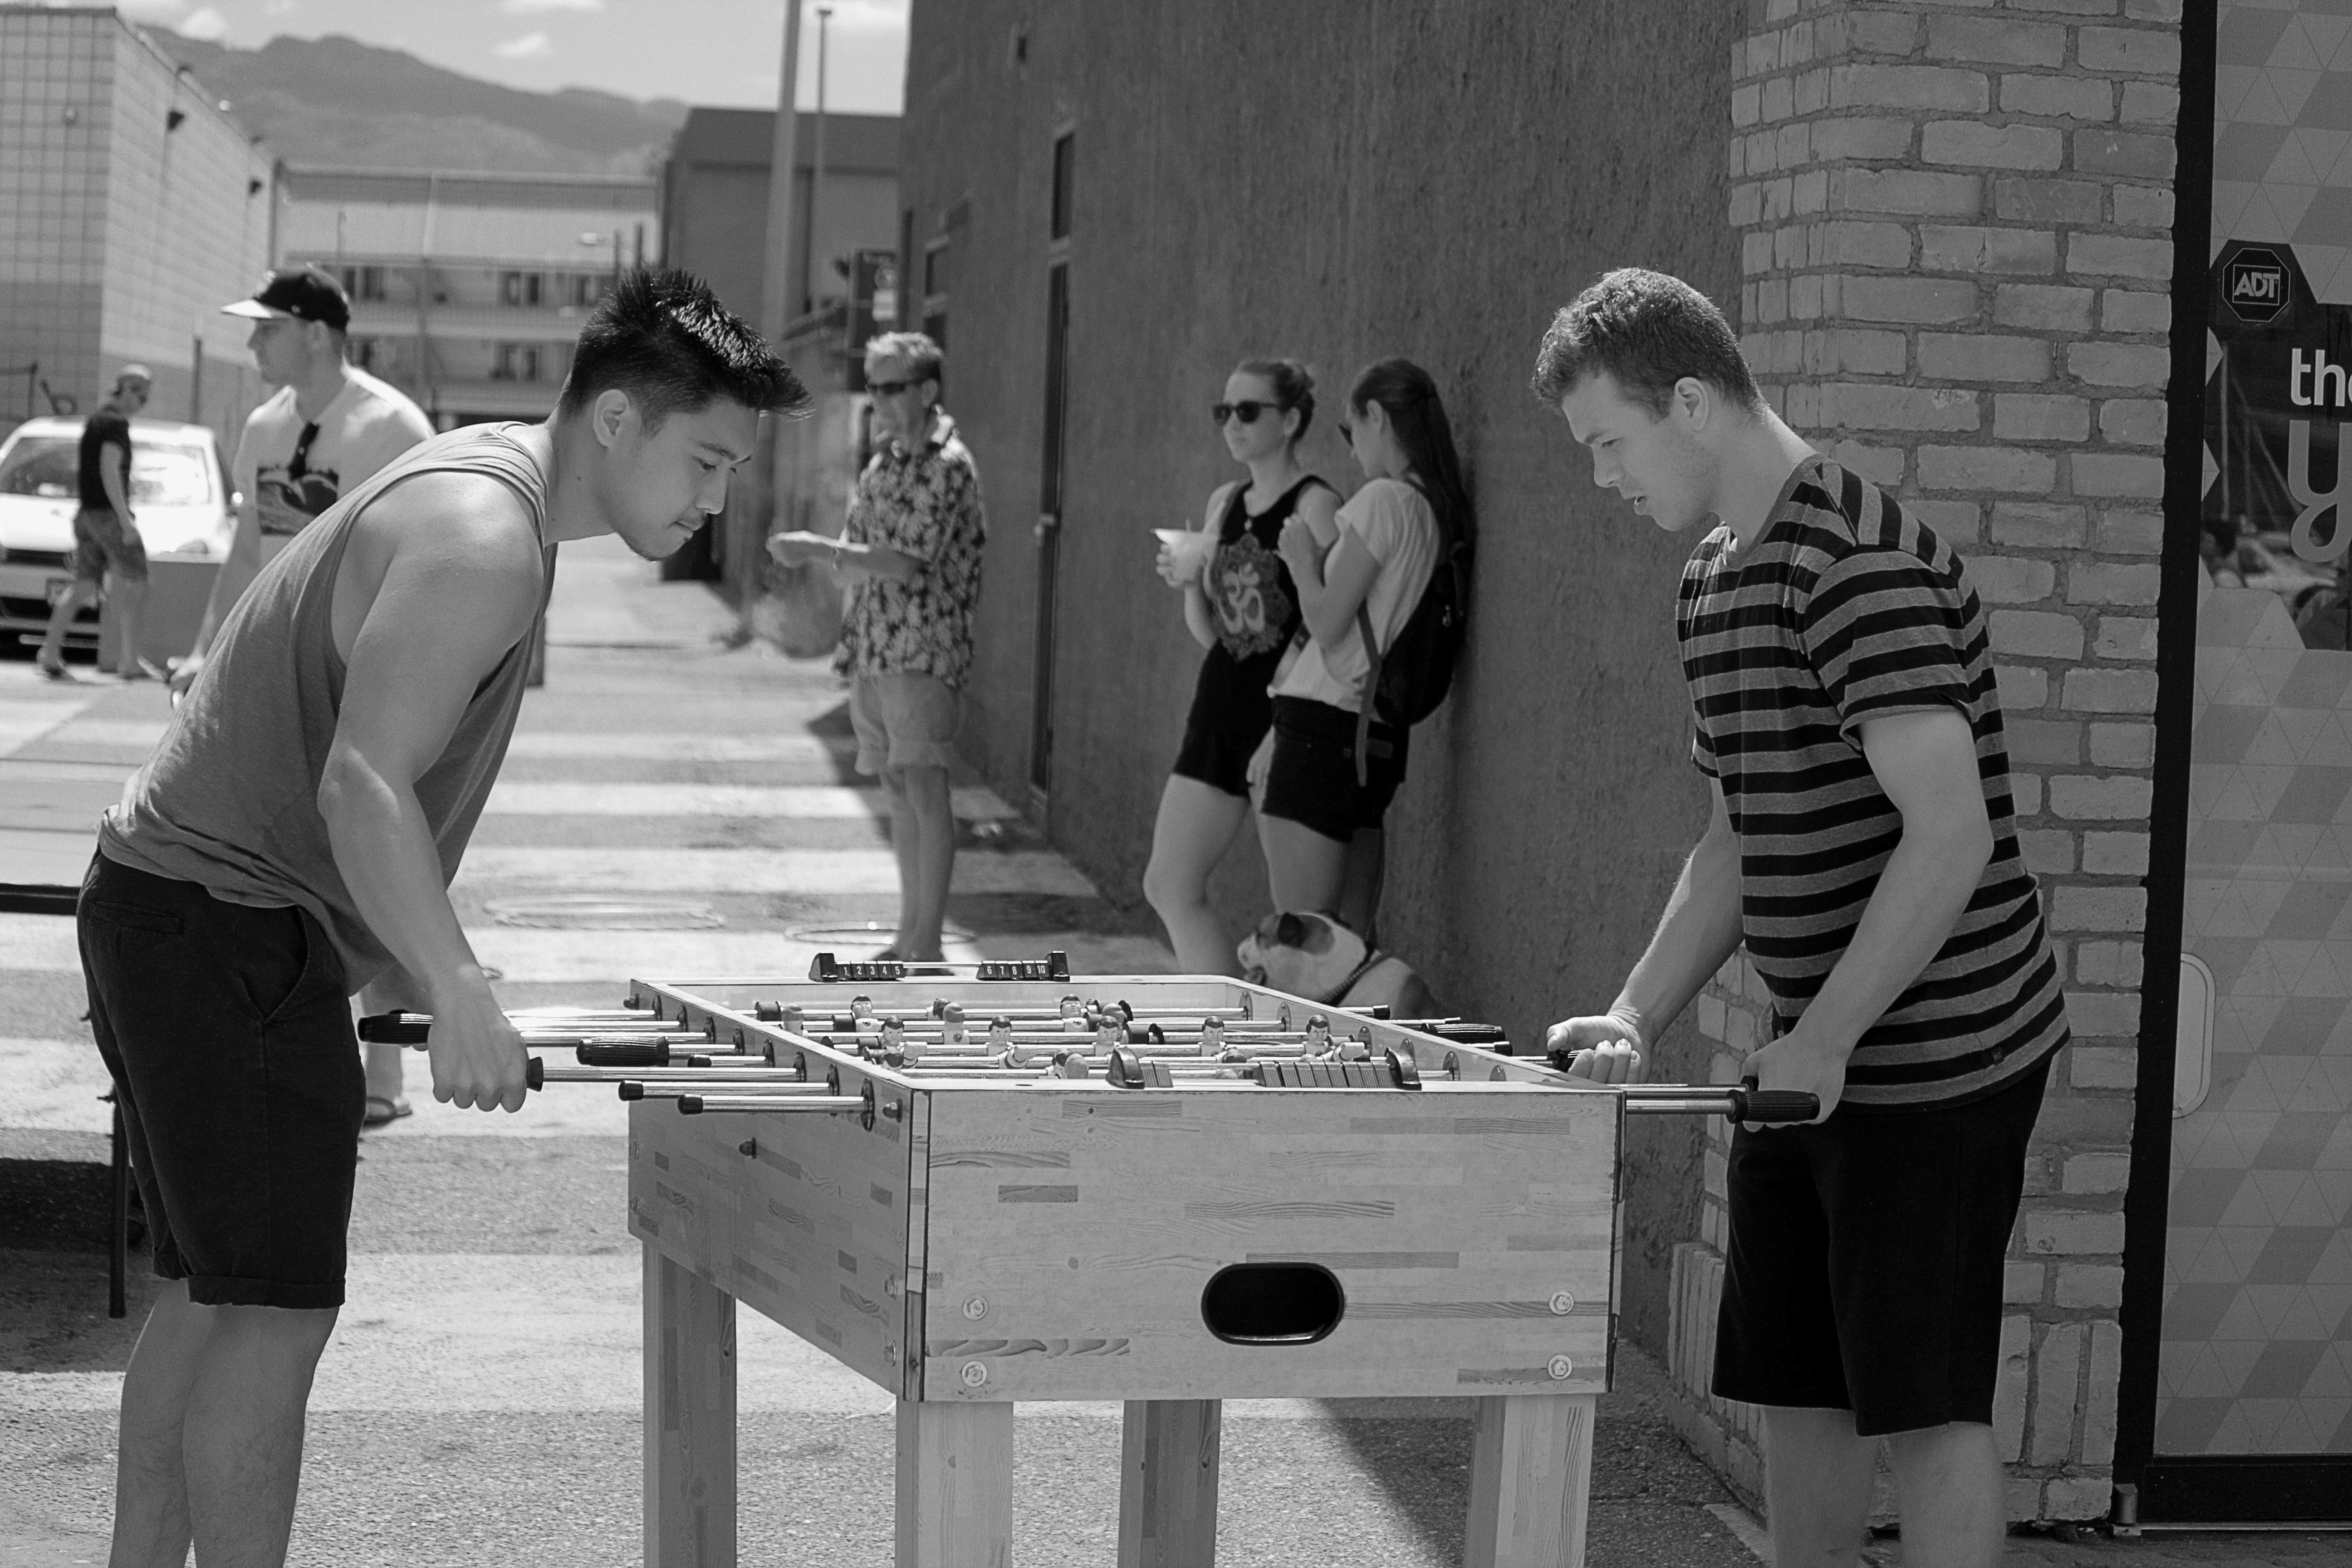
black and white, road, white, street, downtown, summer, black, monochrome, foosball, streetphotography, bw, blackandwhite, fun, canada, infrastructure, photograph, britishcolumbia, bc, okanagan, kelowna, blockparty, peoplegame, monochrome photography